Show cave

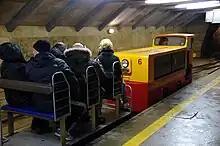
A small chair train to Postojna Cave, Slovenia

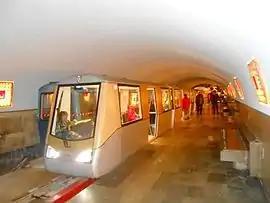
A mini-metro train to New Athos Cave, Georgia

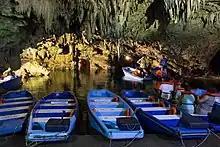
Boats to Glyfada Cave/Dirou Pyrgos Caves, Greece

The oldest known show cave in the world is probably Reed Flute Cave in China with inscriptions from 792 in the time of the Tang dynasty. Other old show caves are Postojna Cave in Slovenia, with the presumed first record of a cave tour in 1213. Other early show caves are Jasov Cave in Slovakia with inscriptions from 1452, the Sontheimer Höhle in Germany which was reportedly visited by Herzog Ulrich von Württemberg on 20 May 1516 and Vilenica Cave in Slovenia where entrance fees were taken from 1633 on. In 1649, the first "authorized" cave guide started guiding Baumannshöhle in the Harz in Germany though this cave was intensively visited much earlier.